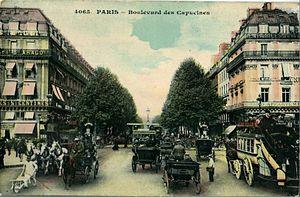
Carte postale ancienne, sans mention d'éditeur, N°4065Paris
Le théâtre des Capucines est une ancienne salle de théâtre parisienne située 39, boulevard des Capucines, inaugurée en 1898 et fermée en juin 1973.
Le boulevard des Capucines forme la limite entre les 2ᵉ et 9ᵉ arrondissements de Paris.